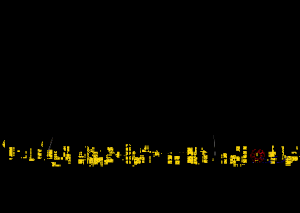
Slaget om Atlanten (1939-1945) / Operation Paukeslag (januar 1942 – juni 1942)
En tanker i silhouet mod lysene fra en by.
Slaget om Atlanten var en søkrig i Atlanterhavet under 2. verdenskrig og den længstvarende, ubrudte militære konflikt under krigen. Kampene begyndte i 1939 og fortsatte til Nazi-Tyskland overgav sig i 1945, men var på deres højdepunkt fra midten af 1940 til omkring slutningen af 1943.